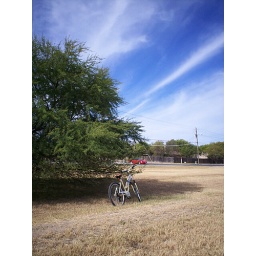
There's a red car in the background, so I took another picture from the same angle a few minutes later.